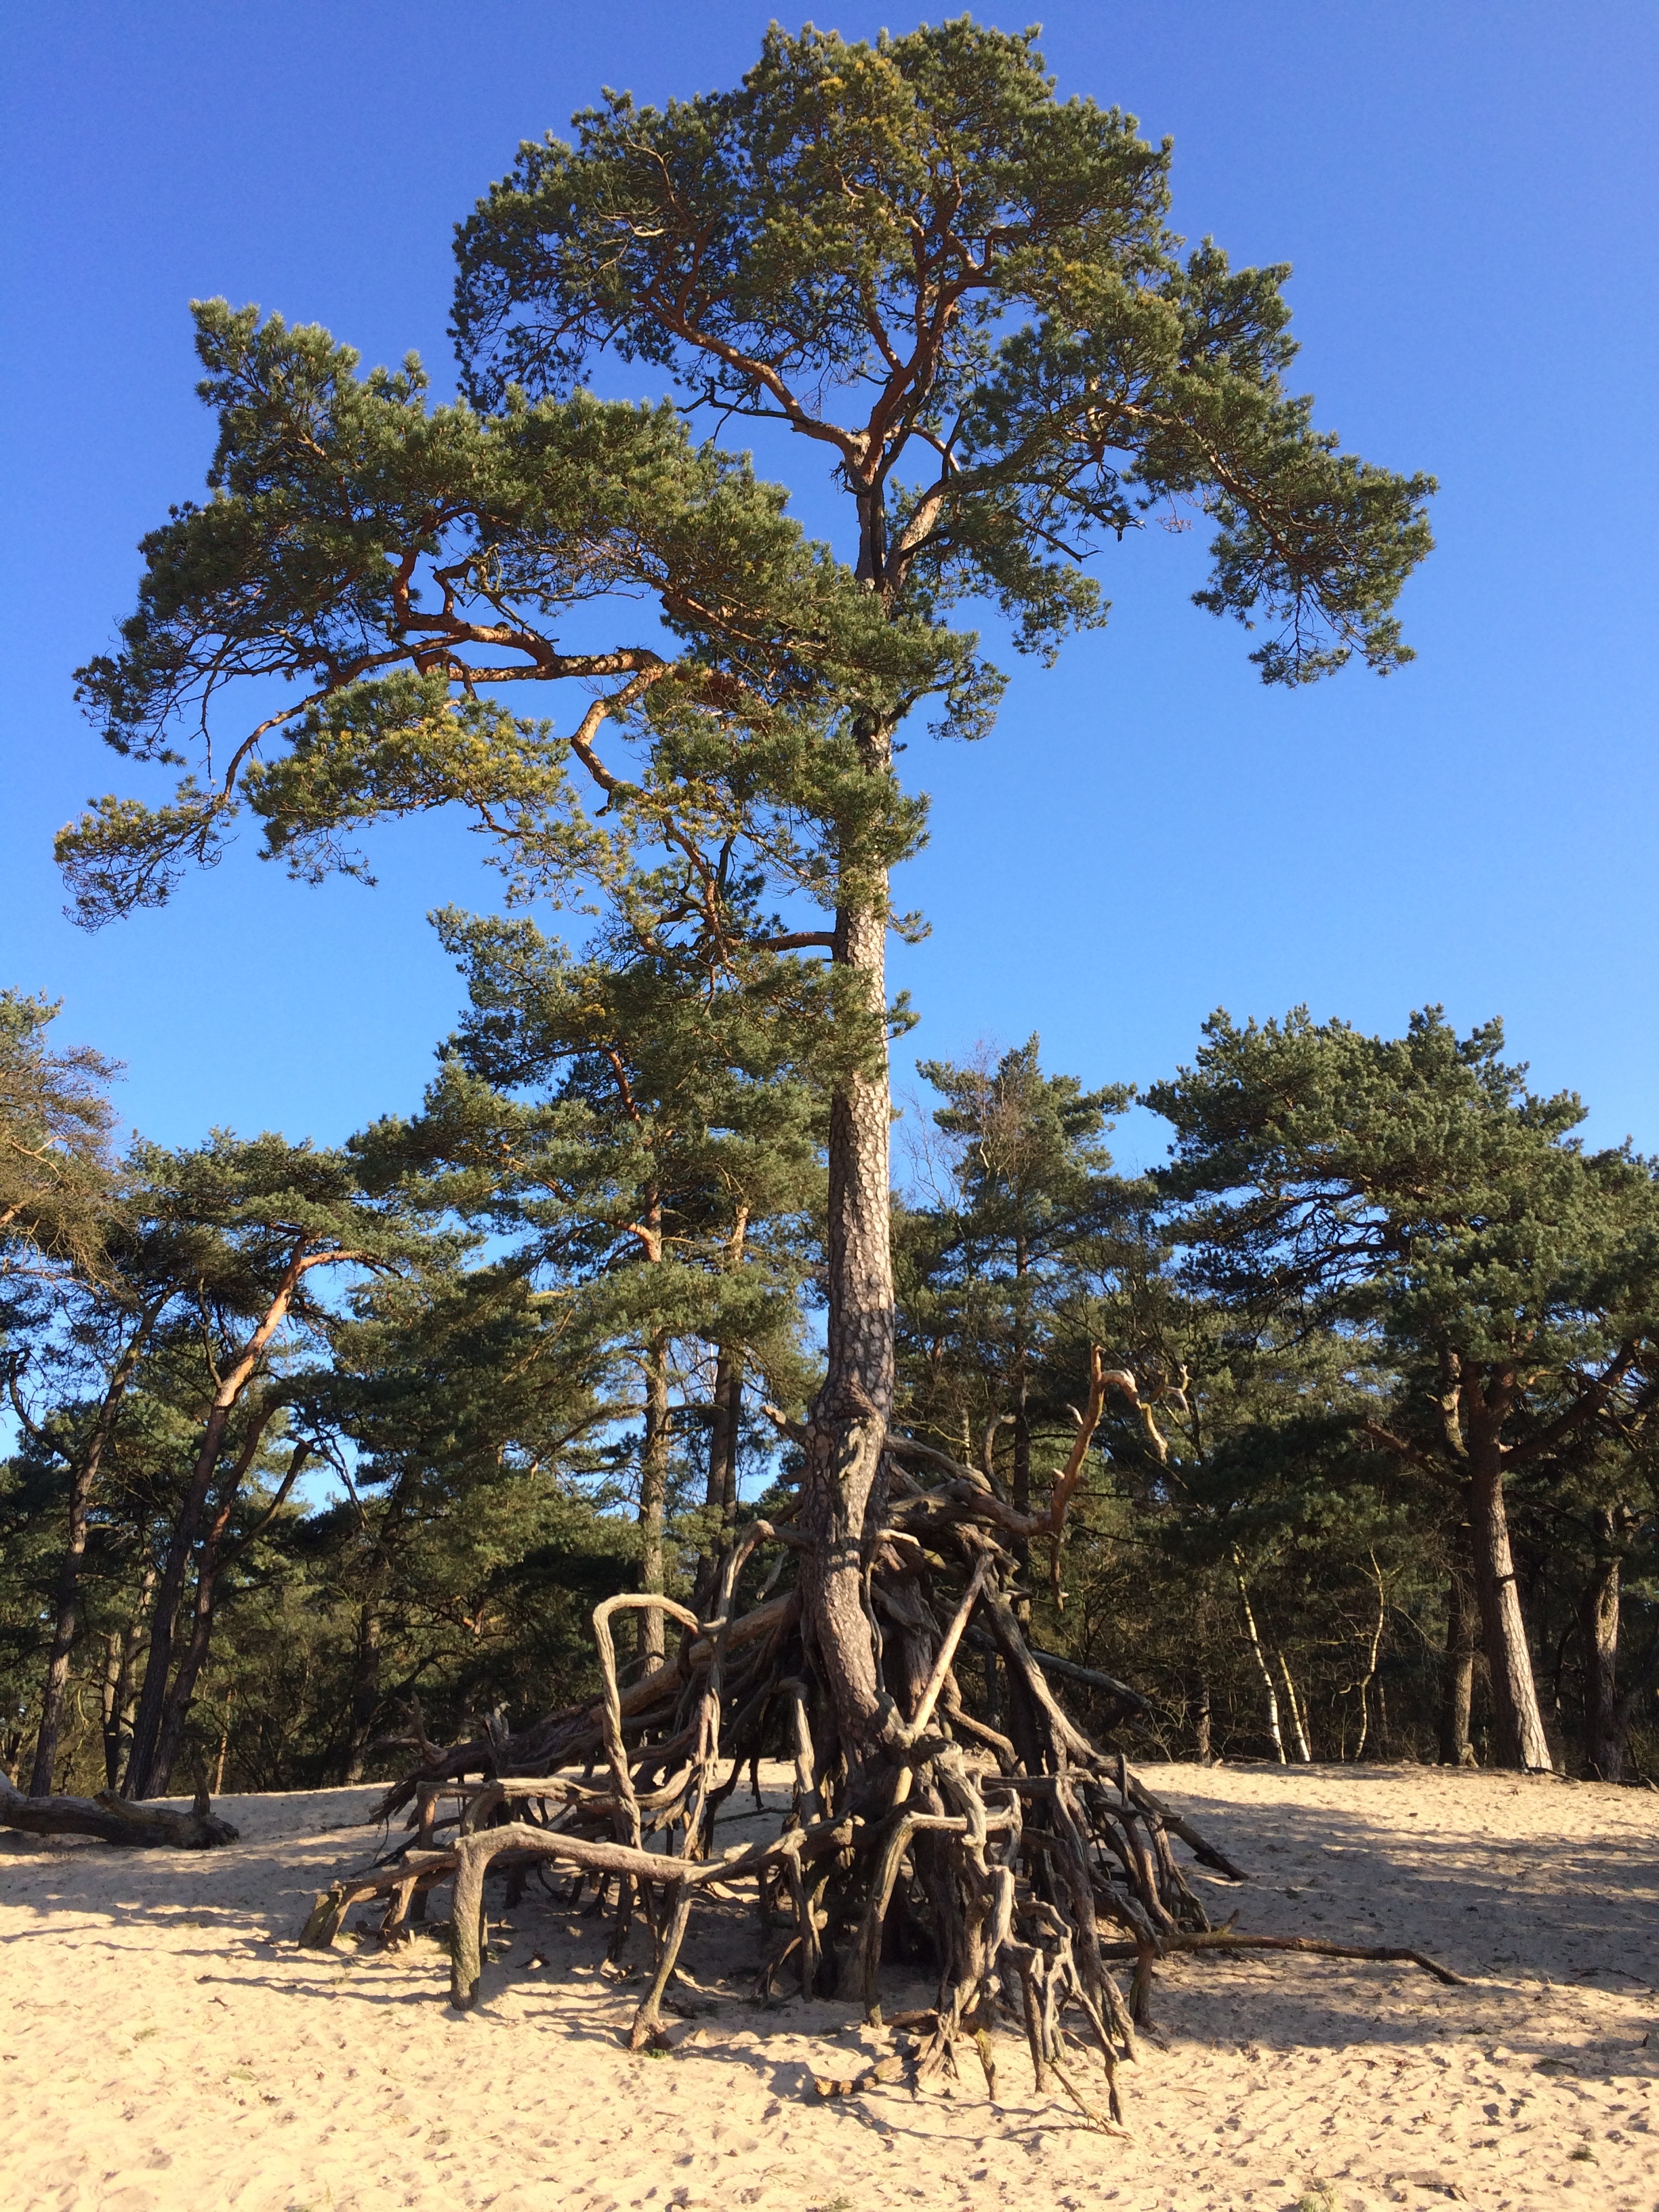
landscape, tree, nature, forest, sand, plant, air, green, relax, botany, savanna, plants, trees, dunes, netherlands, ecosystem, dutch landscape, soester dunes, flowering plant, woody plant, land plant, arecales